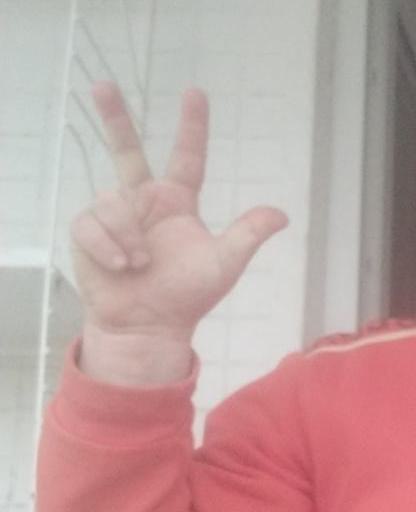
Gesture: three2